Maria Prymachenko

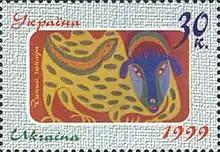
"Wild chaplun" 1977, on Ukrainian postage stamp (1999)

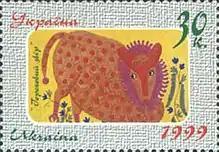
"Pea beast" 1971, on Ukrainian postage stamp (1999)

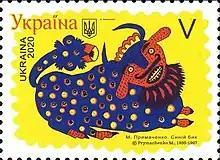
Maria Prymachenko "Blue bull" 1947, on Ukrainian postage stamp (2020)

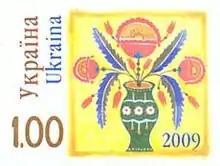
Ukrainian postage stamp (2009)

The 1936 First Republican Exhibition of Folk Art featured Prymachenko's paintings. This exhibition was shown in Moscow, Leningrad, and Warsaw. Prymachenko was awarded a first-degree diploma for participating in this exhibition of folk art. In 1937, the artist's works were exhibited in Paris.